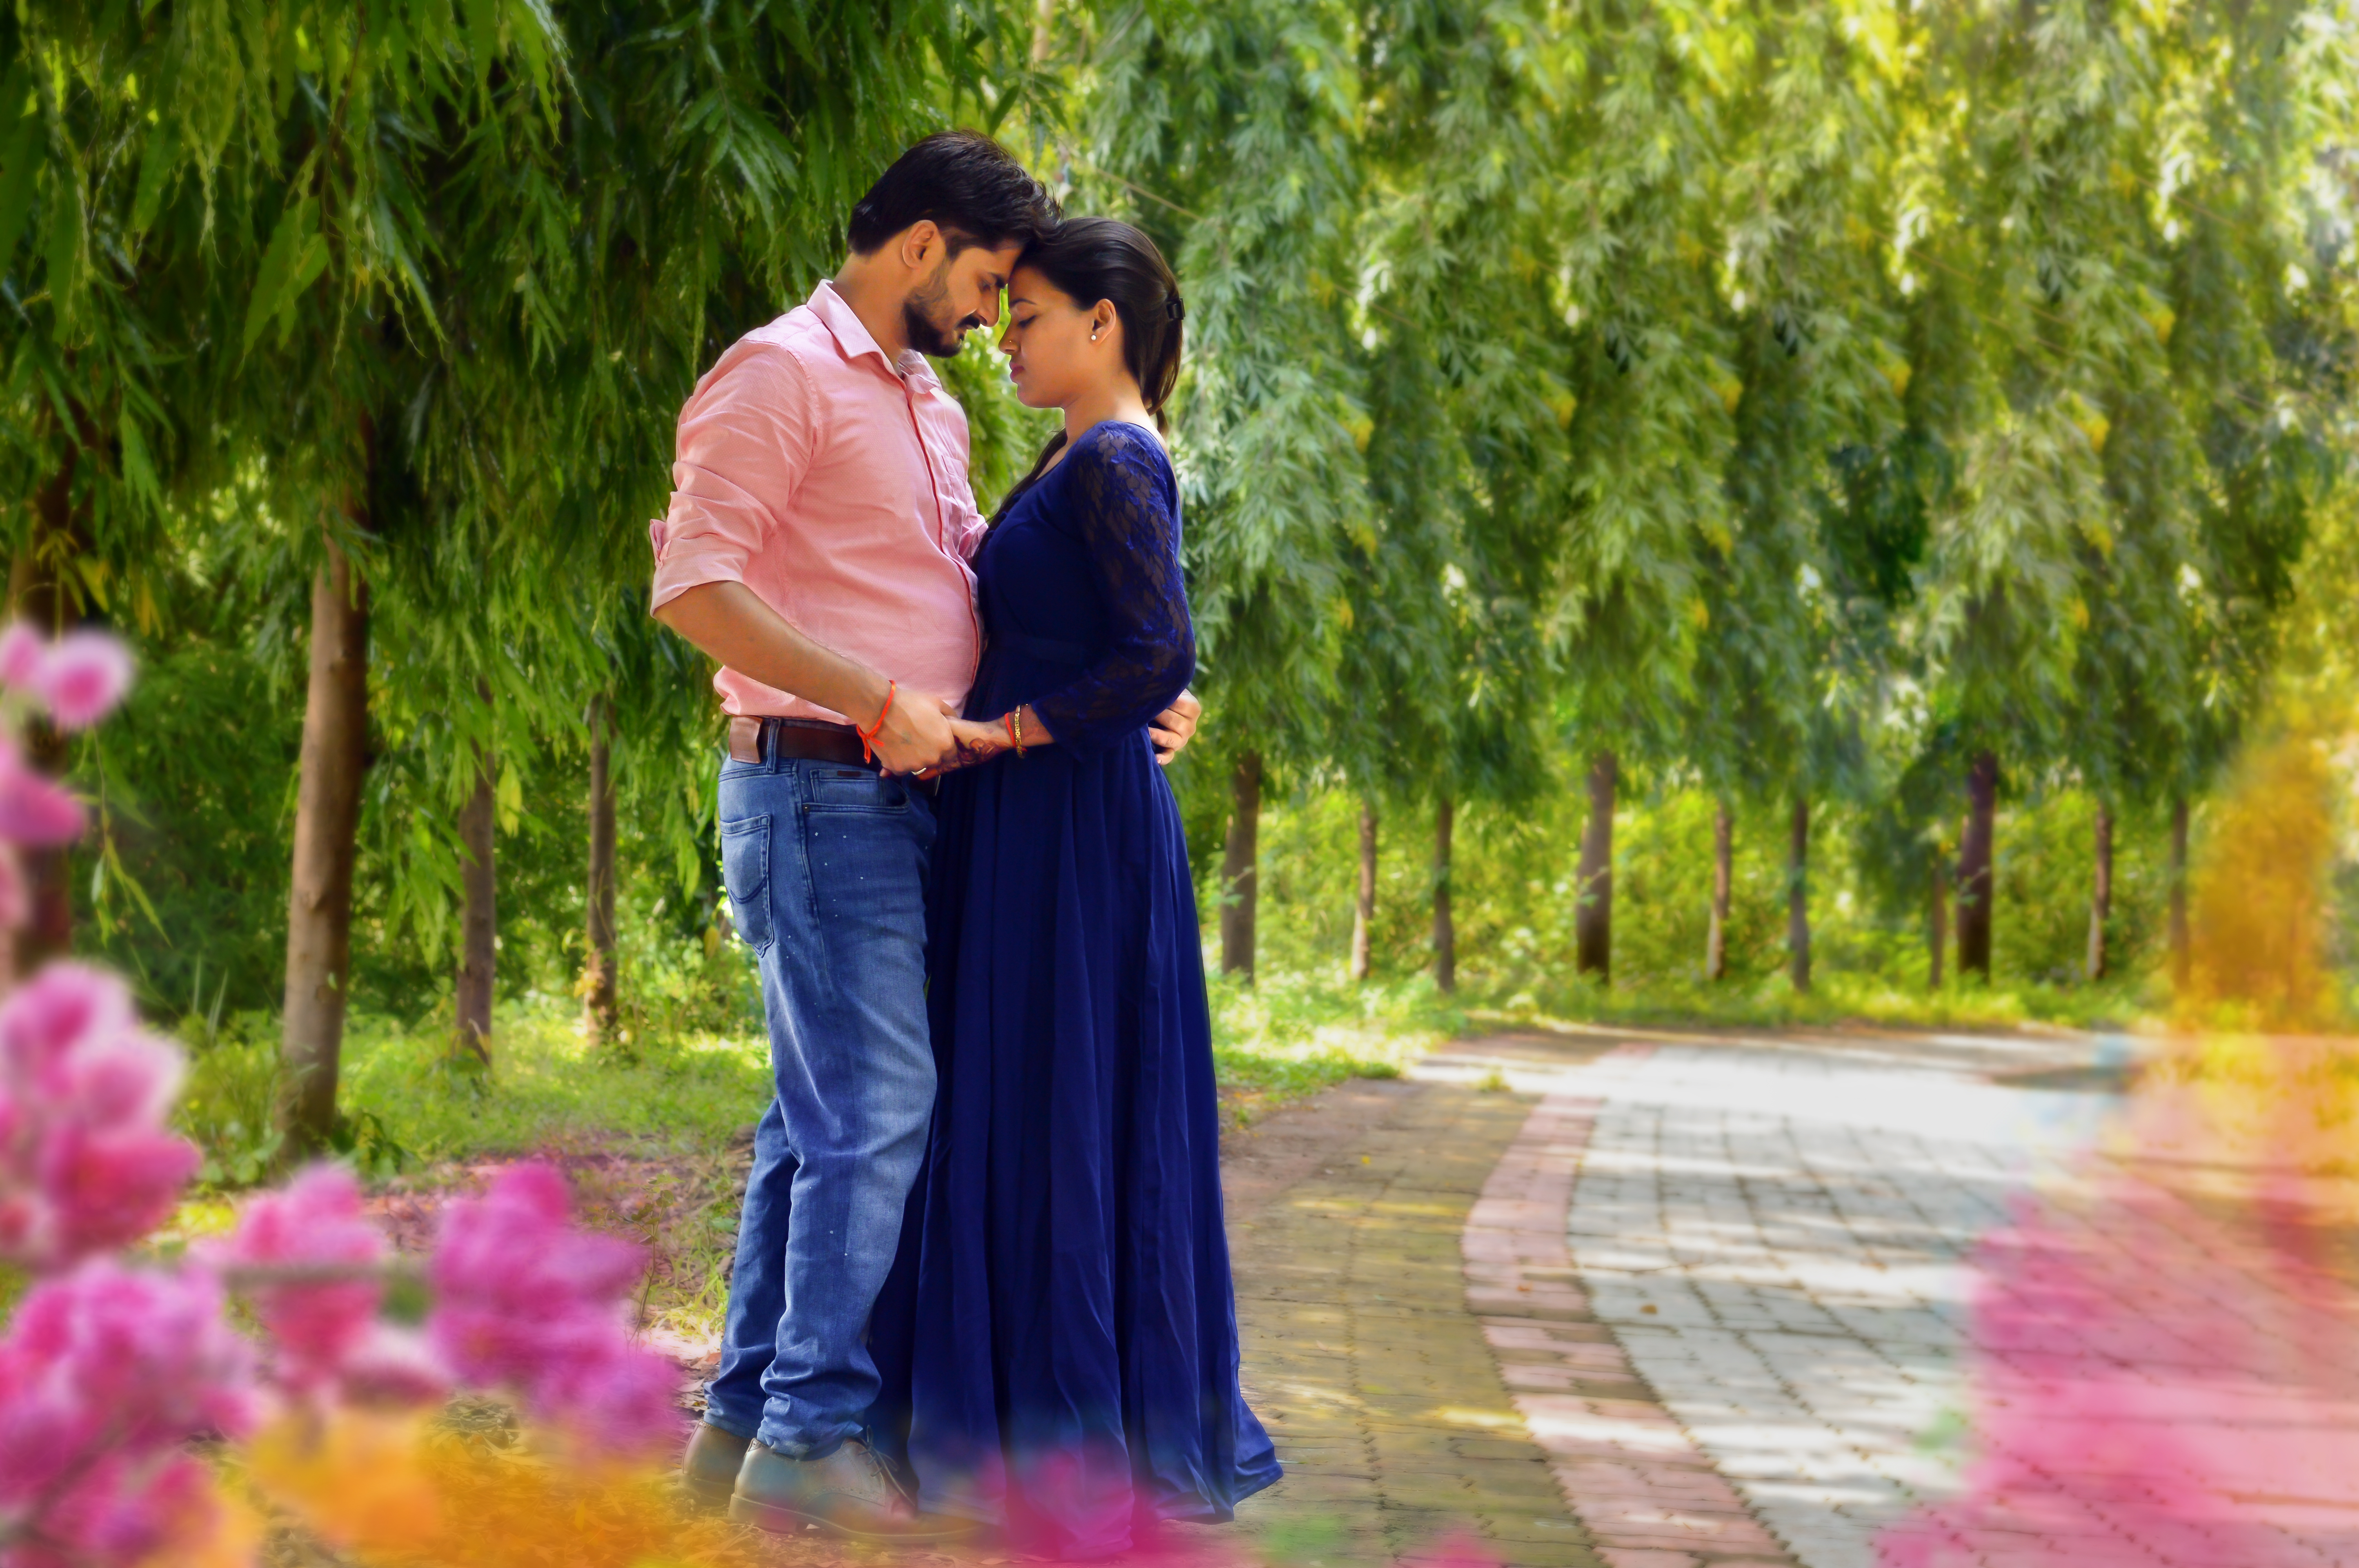
Vikas, Jyoti, pre wedding, India Wedding, indian couple, Love images, engagement pics, pre wedding shoot, india, pre wedding couple, People in nature, photograph, romance, pink, yellow, interaction, botany, event, love, happy, fun, formal wear, kiss, dress, ceremony, photography, plant, gesture, marriage, flower, leisure, magenta, sari